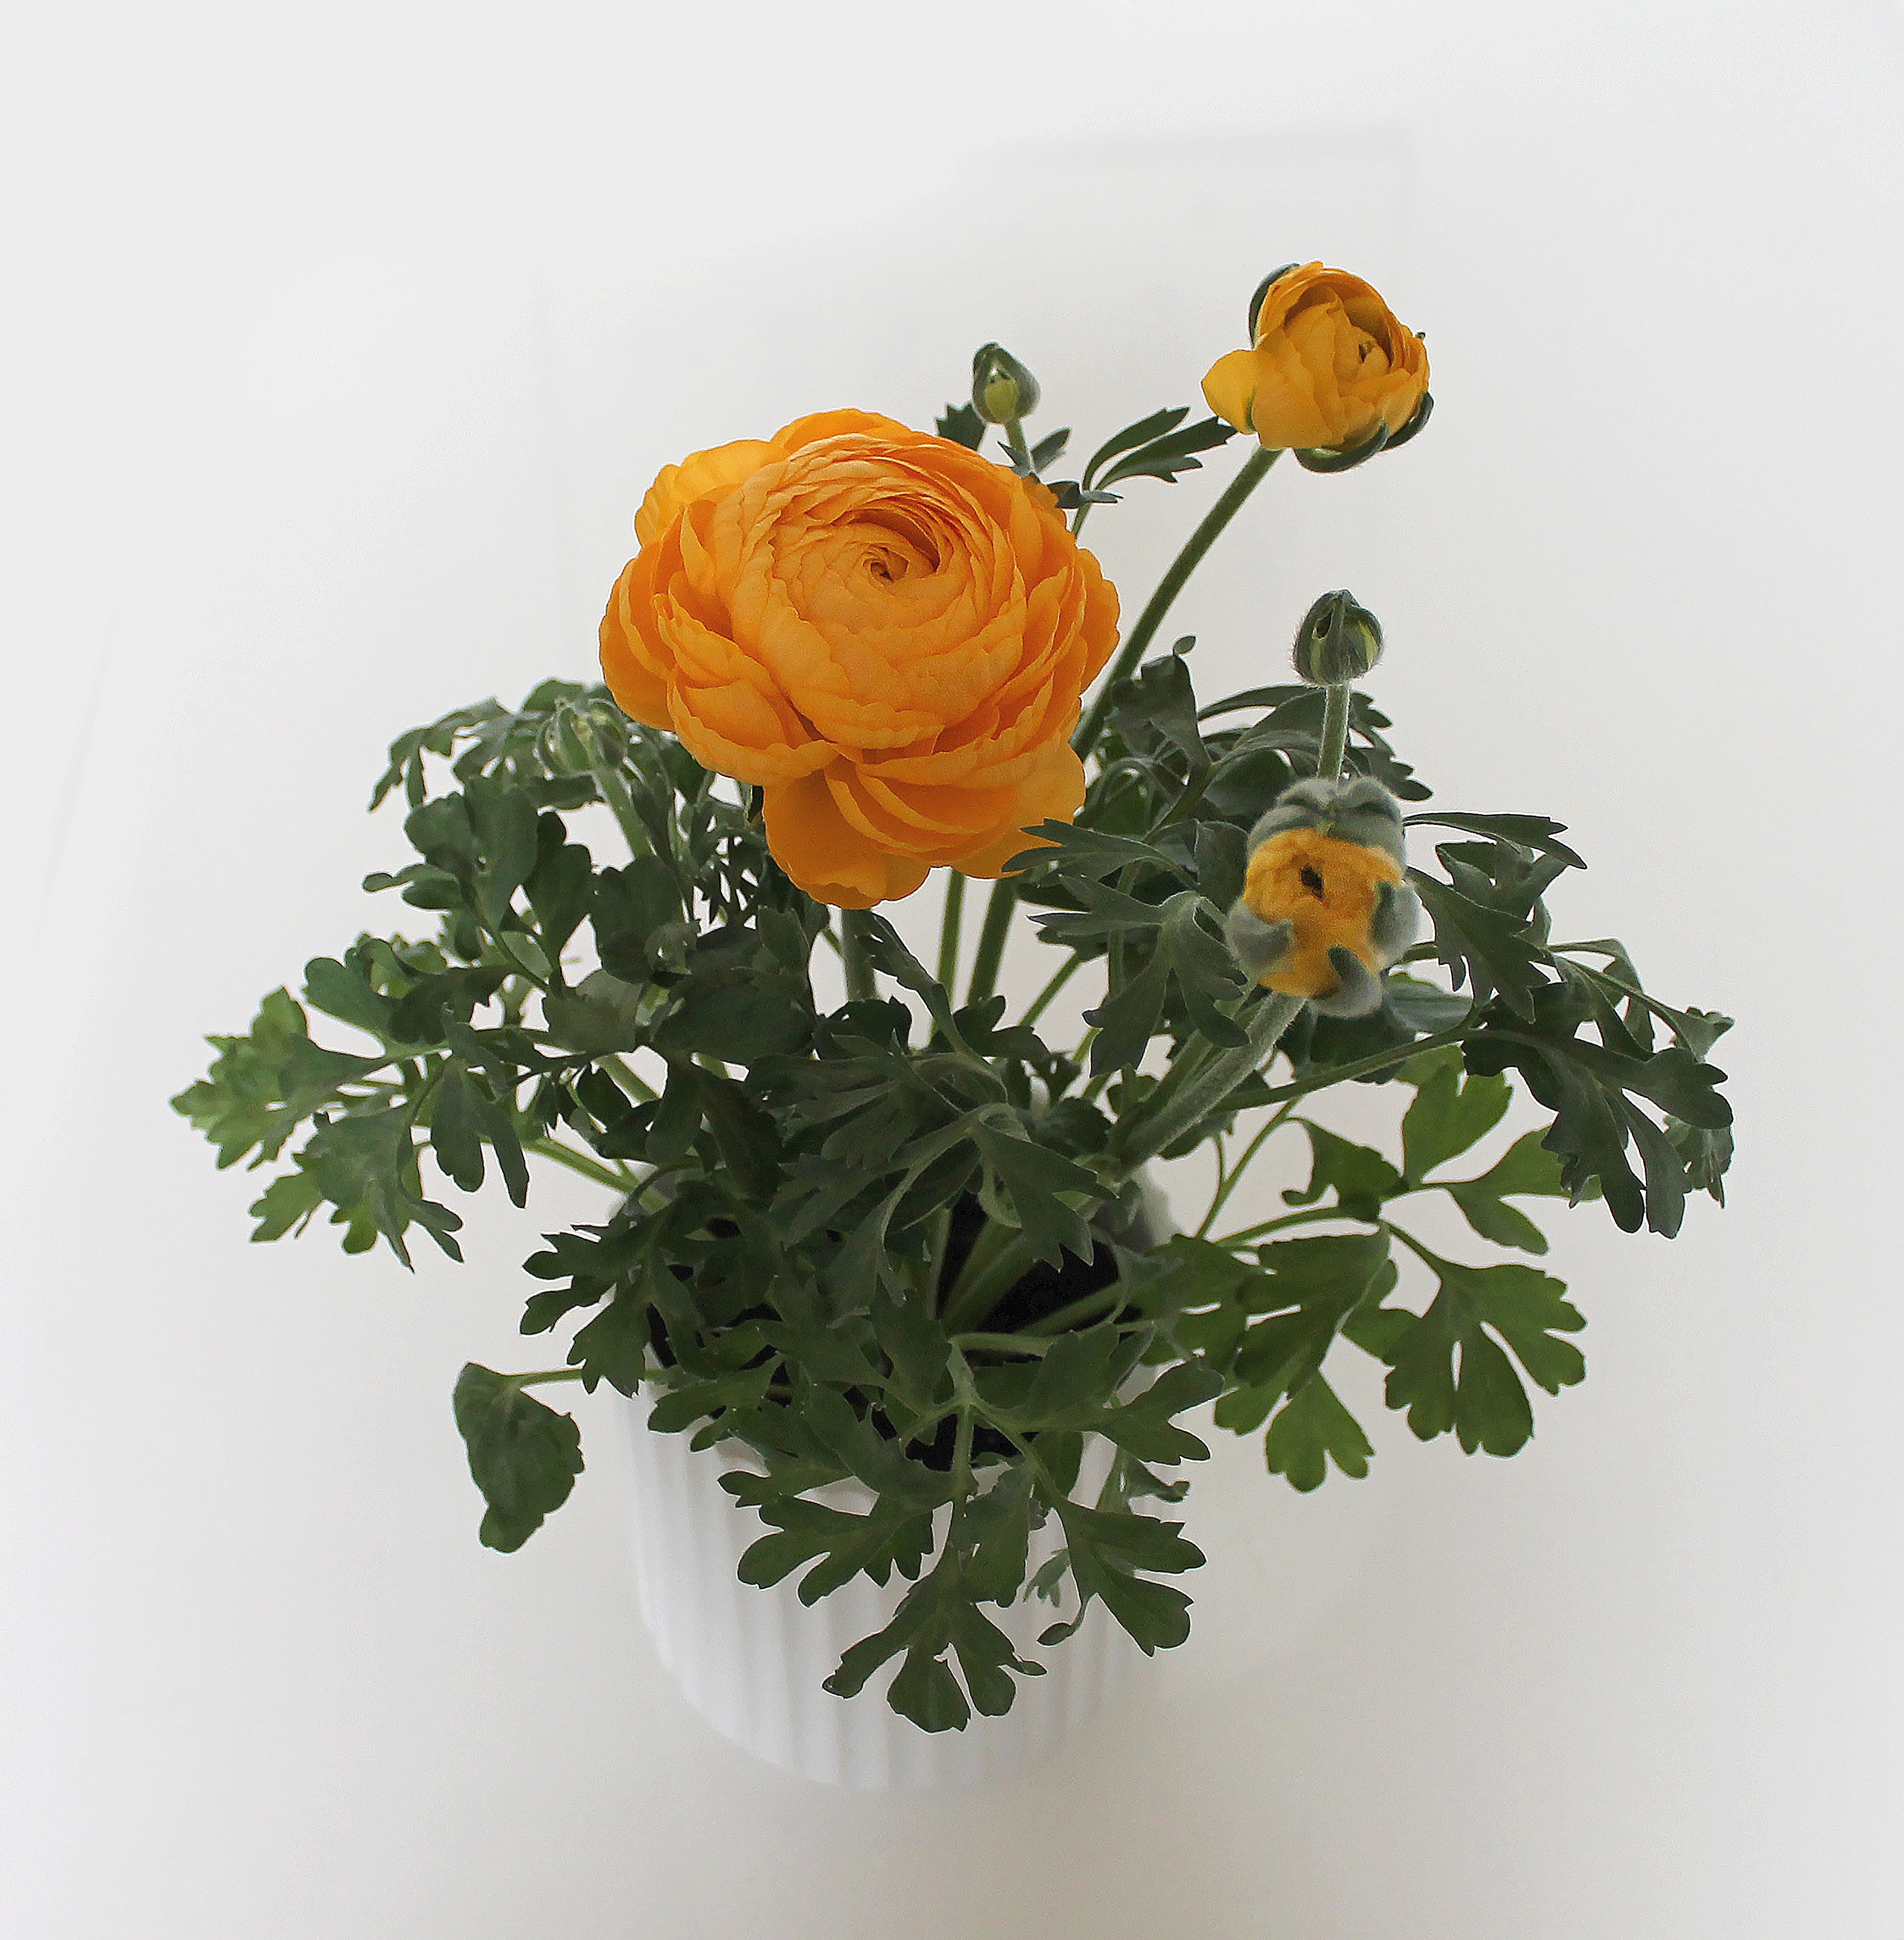
branch, plant, flower, rose, spring, yellow, product, house plant, beautiful, easter, buttercup, floristry, peony, flowering plant, garden roses, daisy family, flower bouquet, cut flowers, floral design, artificial flower, land plant, flower arranging